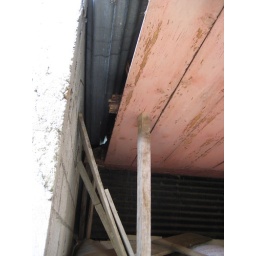
roof is held up by random posts on old house